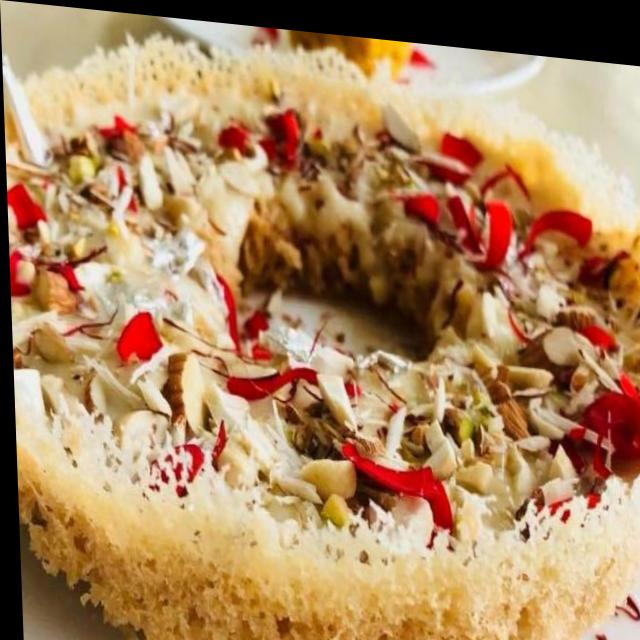
Dish: ghevar